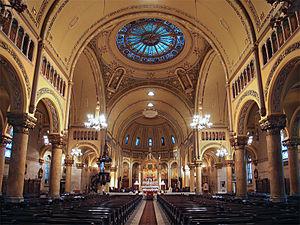
Église Saint-Stanislas-De-Kostka, Montréal, Québec, Canada.
L'église Saint-Stanislas de Kostka est une église catholique du quartier Plateau Mont-Royal à Montréal. Elle a été fondée en 1910 et est située au 1350, boulevard Saint-Joseph Est.
Voici une liste des lieux de culte catholiques du Québec divisée par région administrative.